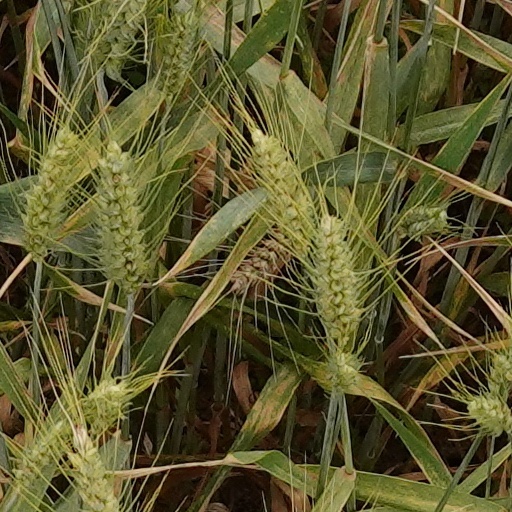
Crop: wheat